Musthaffaa

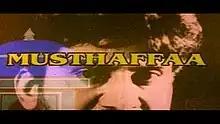
Title card

Musthaffaa is a 1996 Indian Tamil-language crime drama film directed by R. Aravindraj and written by K. Prasanna. It is based on Prasanna's novel of the same name. The film stars Napoleon and Ranjitha, with Goundamani, Mansoor Ali Khan, Prasanna, Lakshmi, Kazan Khan, Alex, Sooriya, Rajeshkumar, Babloo Prithiveeraj, Ganeshkar and Charmila playing supporting roles. It was released on 16 February 1996. The film was later remade into Hindi as "Ghulam-E-Musthafa" (1997) in Bangladeshi Bengali as "Abbajan" (2001) and in Indian Bengali as "Rehmat Ali" (2010).